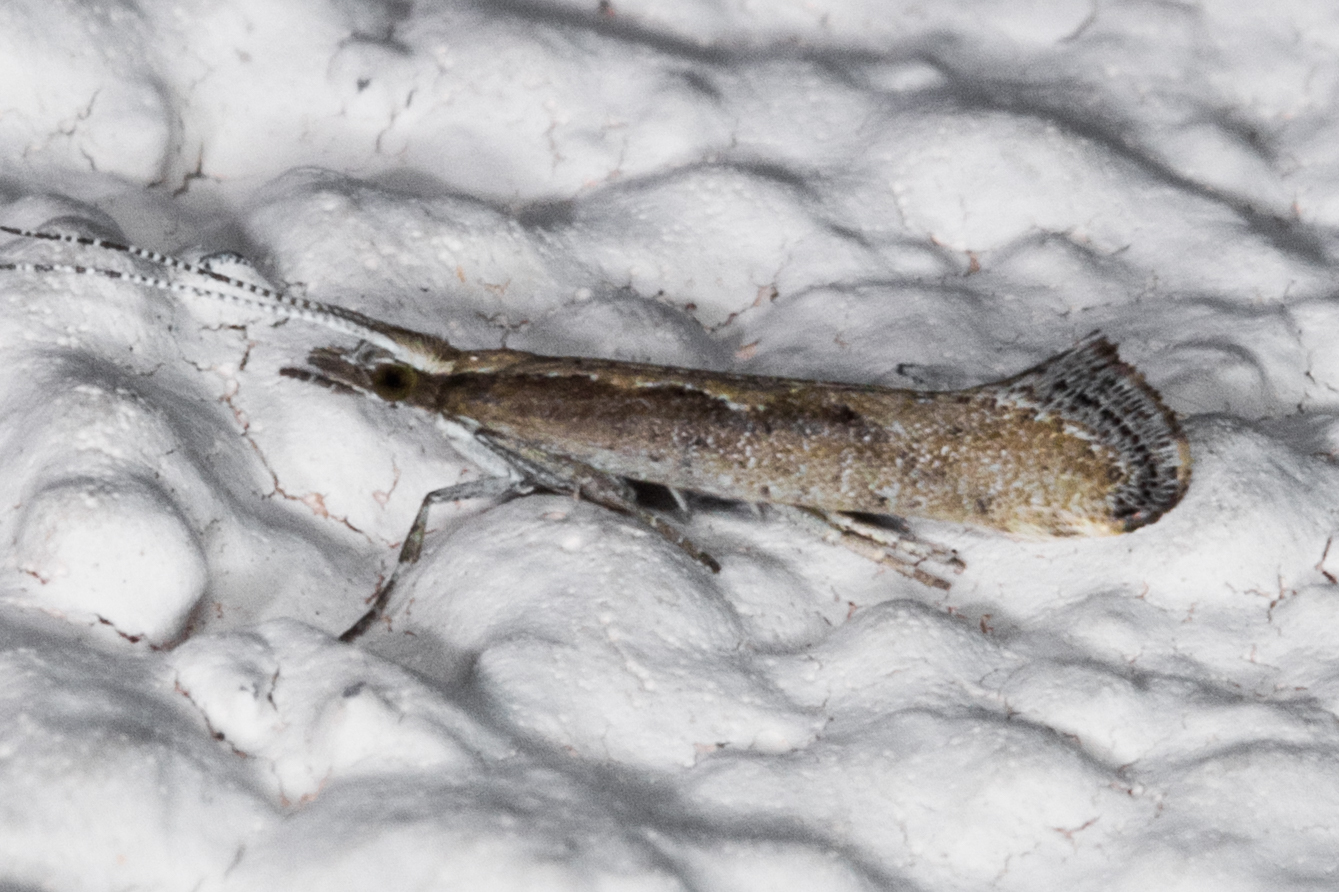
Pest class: diamondback_moth